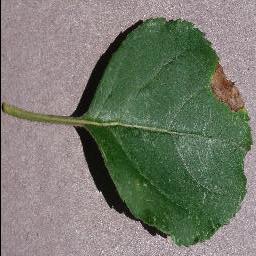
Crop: apple
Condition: black_rot